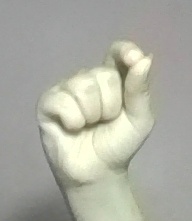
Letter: fa